Route nationale 5a (Madagascar)

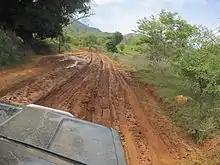
RN 5a between Daraina and Vohemar (in 2012, before being paved)

Route nationale 5a (RN 5a) is a secondary highway in Madagascar of 406 km, running from Ambilobe to Antalaha. It crosses the regions of Diana and Sava.